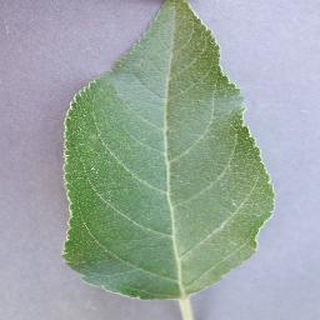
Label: healthy_apple